Tunisia national football team

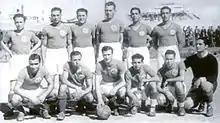
The Tunisian football team in 1939.

Before independence, an unofficial team was formed in 1928, comprising the best Tunisian players from the Tunisian League. The team's first match was on 11 March 1928, against the France national football B team; Tunisia lost 8–2. Their next friendlies, against the same team on 23 March 1930 and 26 March 1933, also resulted in heavy defeats: 0–5 and 1–6 respectively.